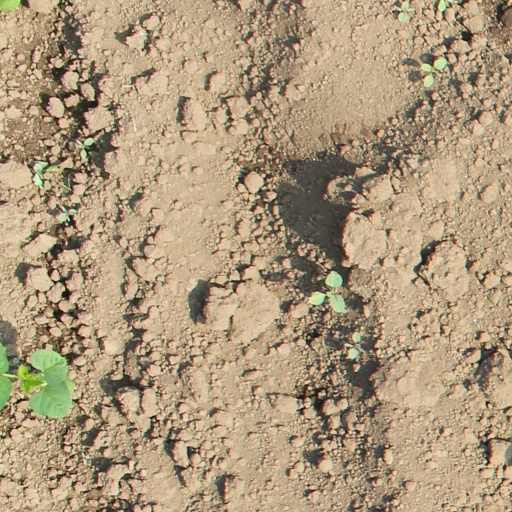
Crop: soybean